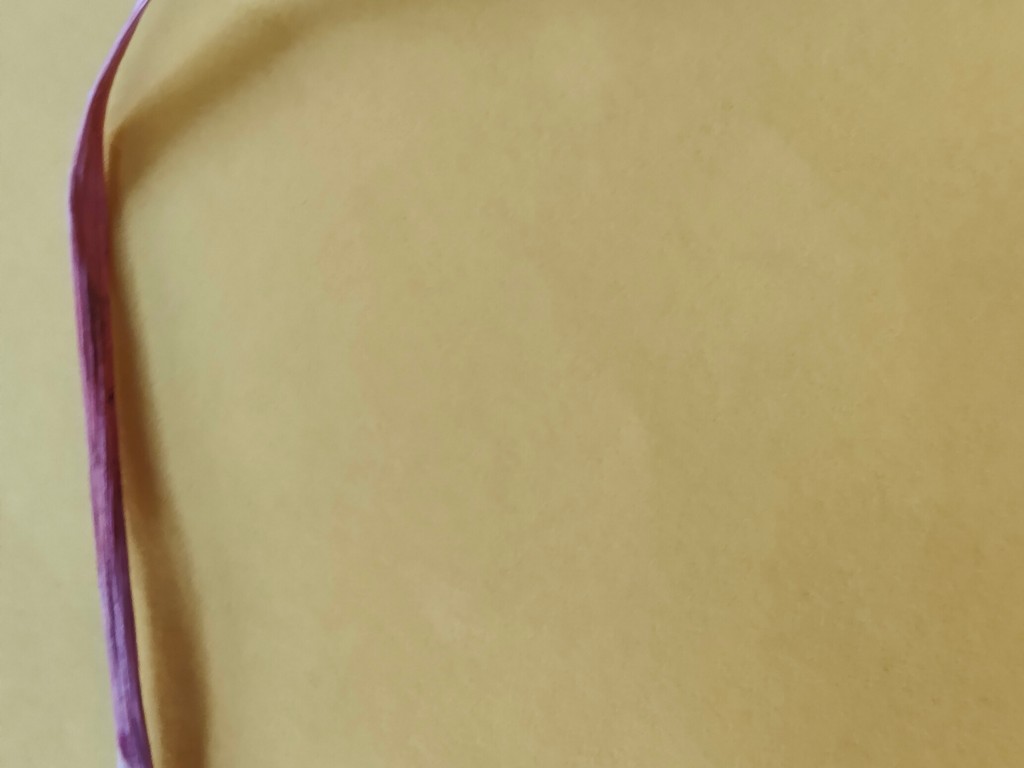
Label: Dried